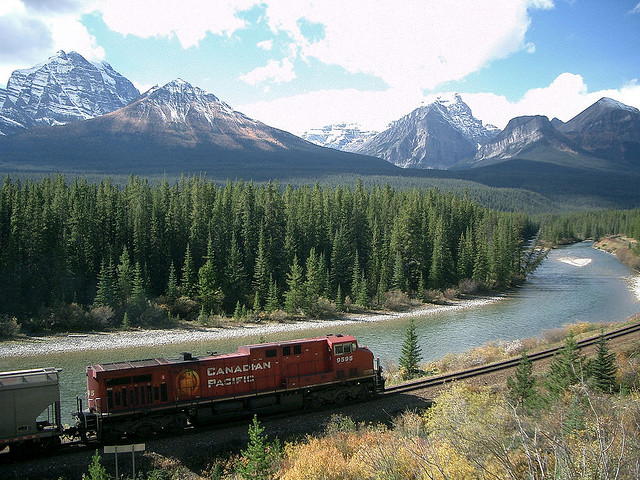
user: Given an image and a question. Answer the question in a short answer. Question: What metal objects do these transportation move on? Short Answer:
assistant: rail